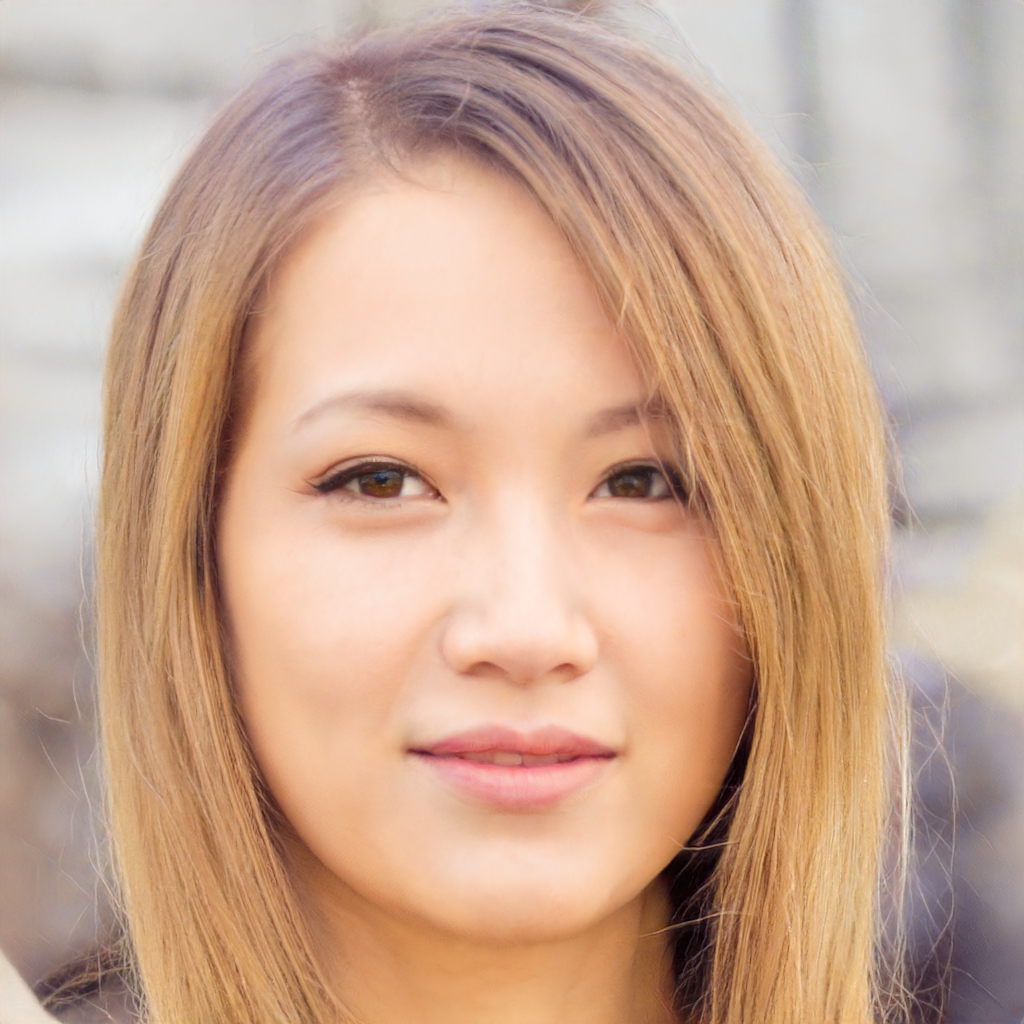
Gender: Female